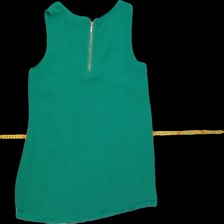
View: back
Type: Top
Category: Ladies
Brand: Esprit
Colors: Green
Material: 100%polyester
Size: 38
Trend: No trend
Stains: No
Price range: 50-100
Recommended usage: Reuse